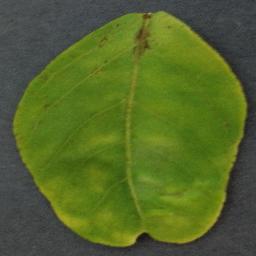
Label: Orange___Haunglongbing_(Citrus_greening)